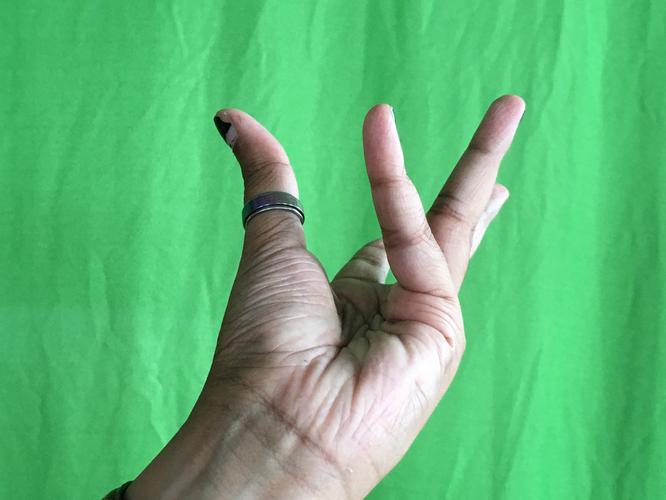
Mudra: Alapadmam
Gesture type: single_hand